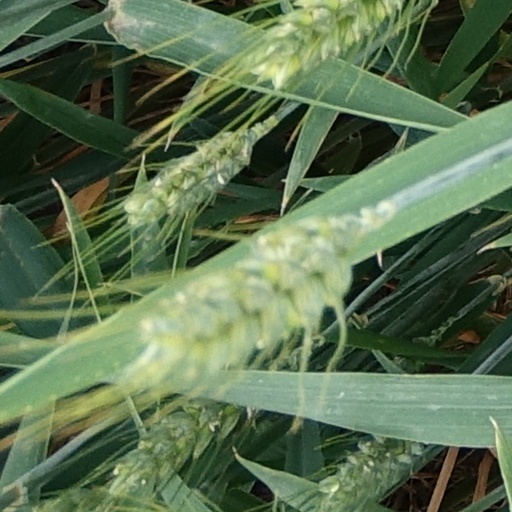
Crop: wheat